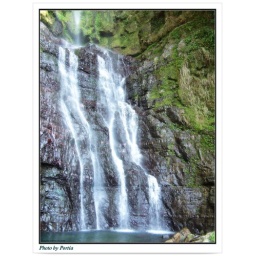
@ Five Flag Mt. The water fall in a very beautiful mountain which with fresh air,great view....